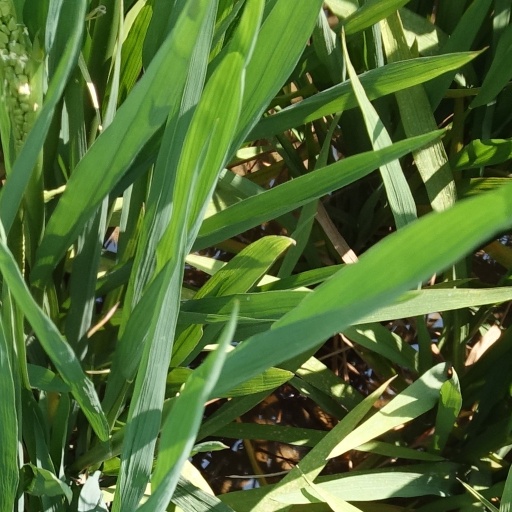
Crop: rice